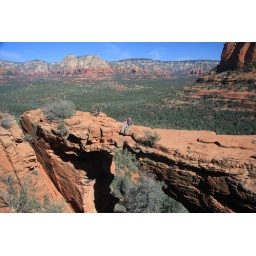
Difficult to appreciate the red rock is an arch and you can see the scrub below on the other side.